Stanley Hollis

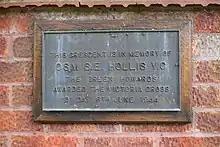
CSM Holis Crescent plaque

Hollis Crescent, a military accommodation estate, was named after him in the 1980s/90s in Strensall, North Yorkshire. A memorial plaque was put on the side of number 2 Hollis Crescent to commemorate his Victoria Cross.